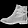
Label: Ankle boot